EuroBasket 2005

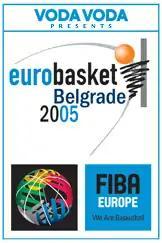

The 2005 FIBA European Championship, commonly known as FIBA EuroBasket 2005, was the 34th FIBA EuroBasket regional basketball championship held by FIBA Europe. It also served as the European qualifier for the 2006 FIBA World Championship, awarding berths to the top six teams in the final standings. It was held in Serbia and Montenegro from 16 to 25 September 2005. Sixteen national teams entered the event under the auspices of FIBA Europe, the sport's regional governing body. The cities of Belgrade, Novi Sad, Podgorica and Vršac hosted the tournament. It was the third time that the championship was hosted by the city of Belgrade (previous times were in 1961 and 1975). Greece won its second FIBA European title by defeating Germany with a 78–62 score in the final. Germany's Dirk Nowitzki was voted the tournament's MVP.